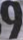
Number: 9